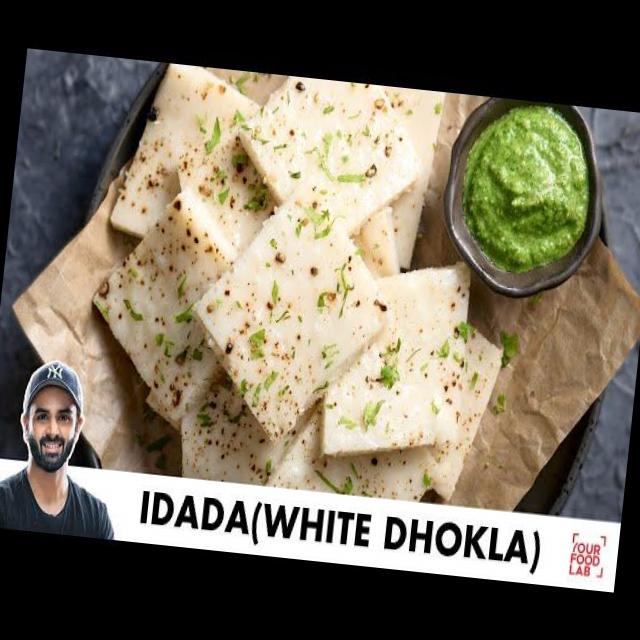
Dish: dhokla